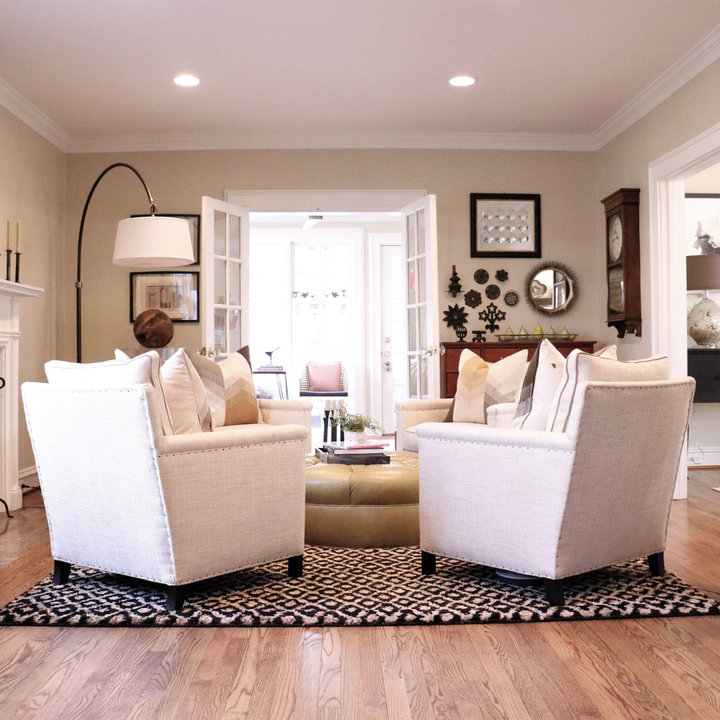
Style: Vintage